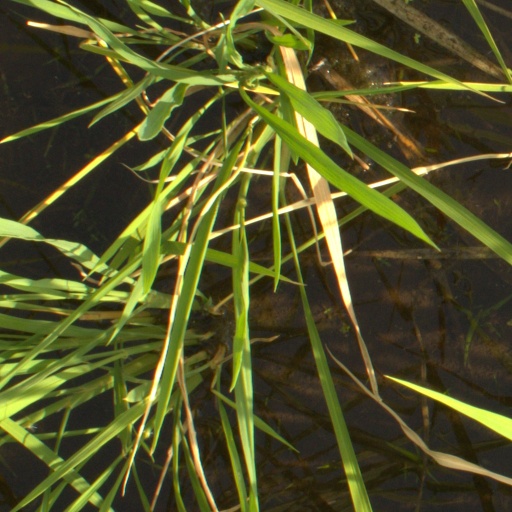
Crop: rice